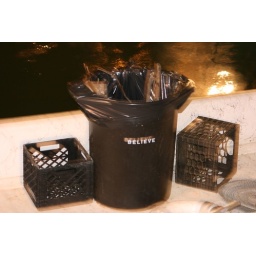
This little bobbing boat held the tools used to clean up all the dead fish in the bay. Mmm....